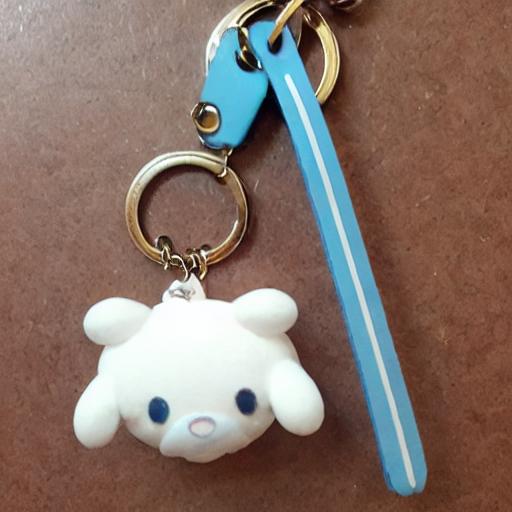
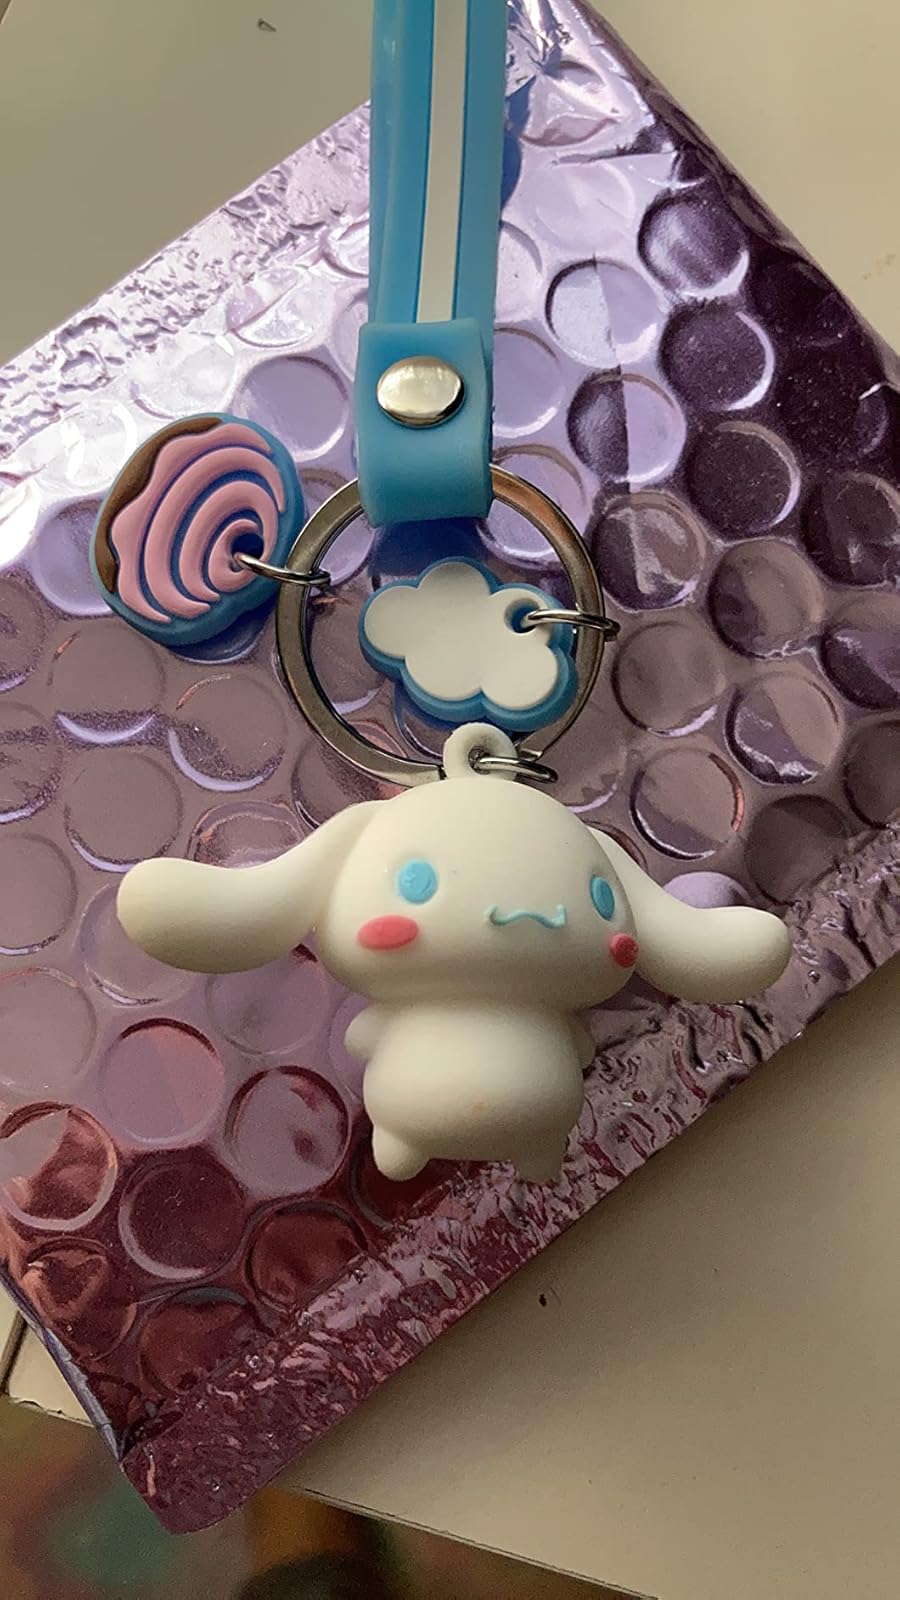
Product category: accessories_keychain
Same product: no